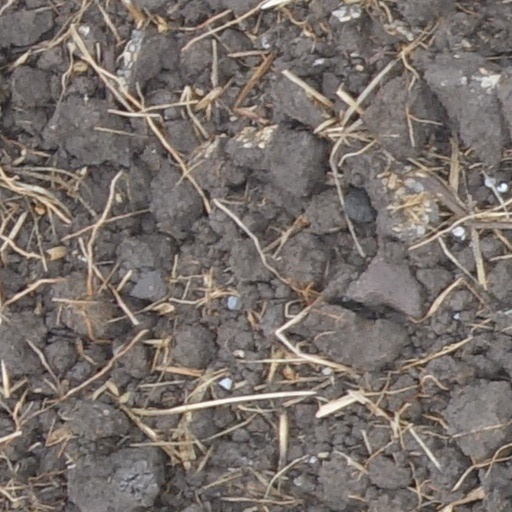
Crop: wheat